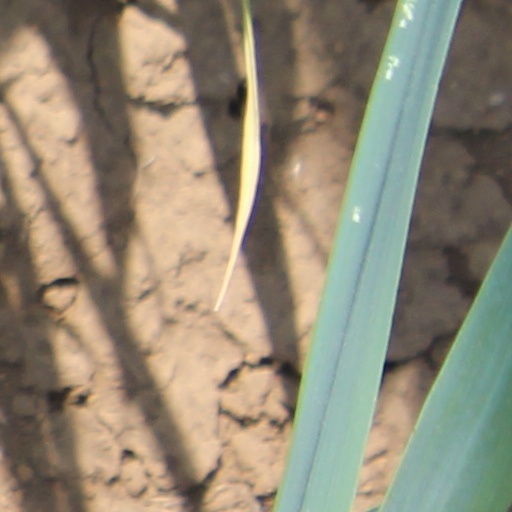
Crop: wheat